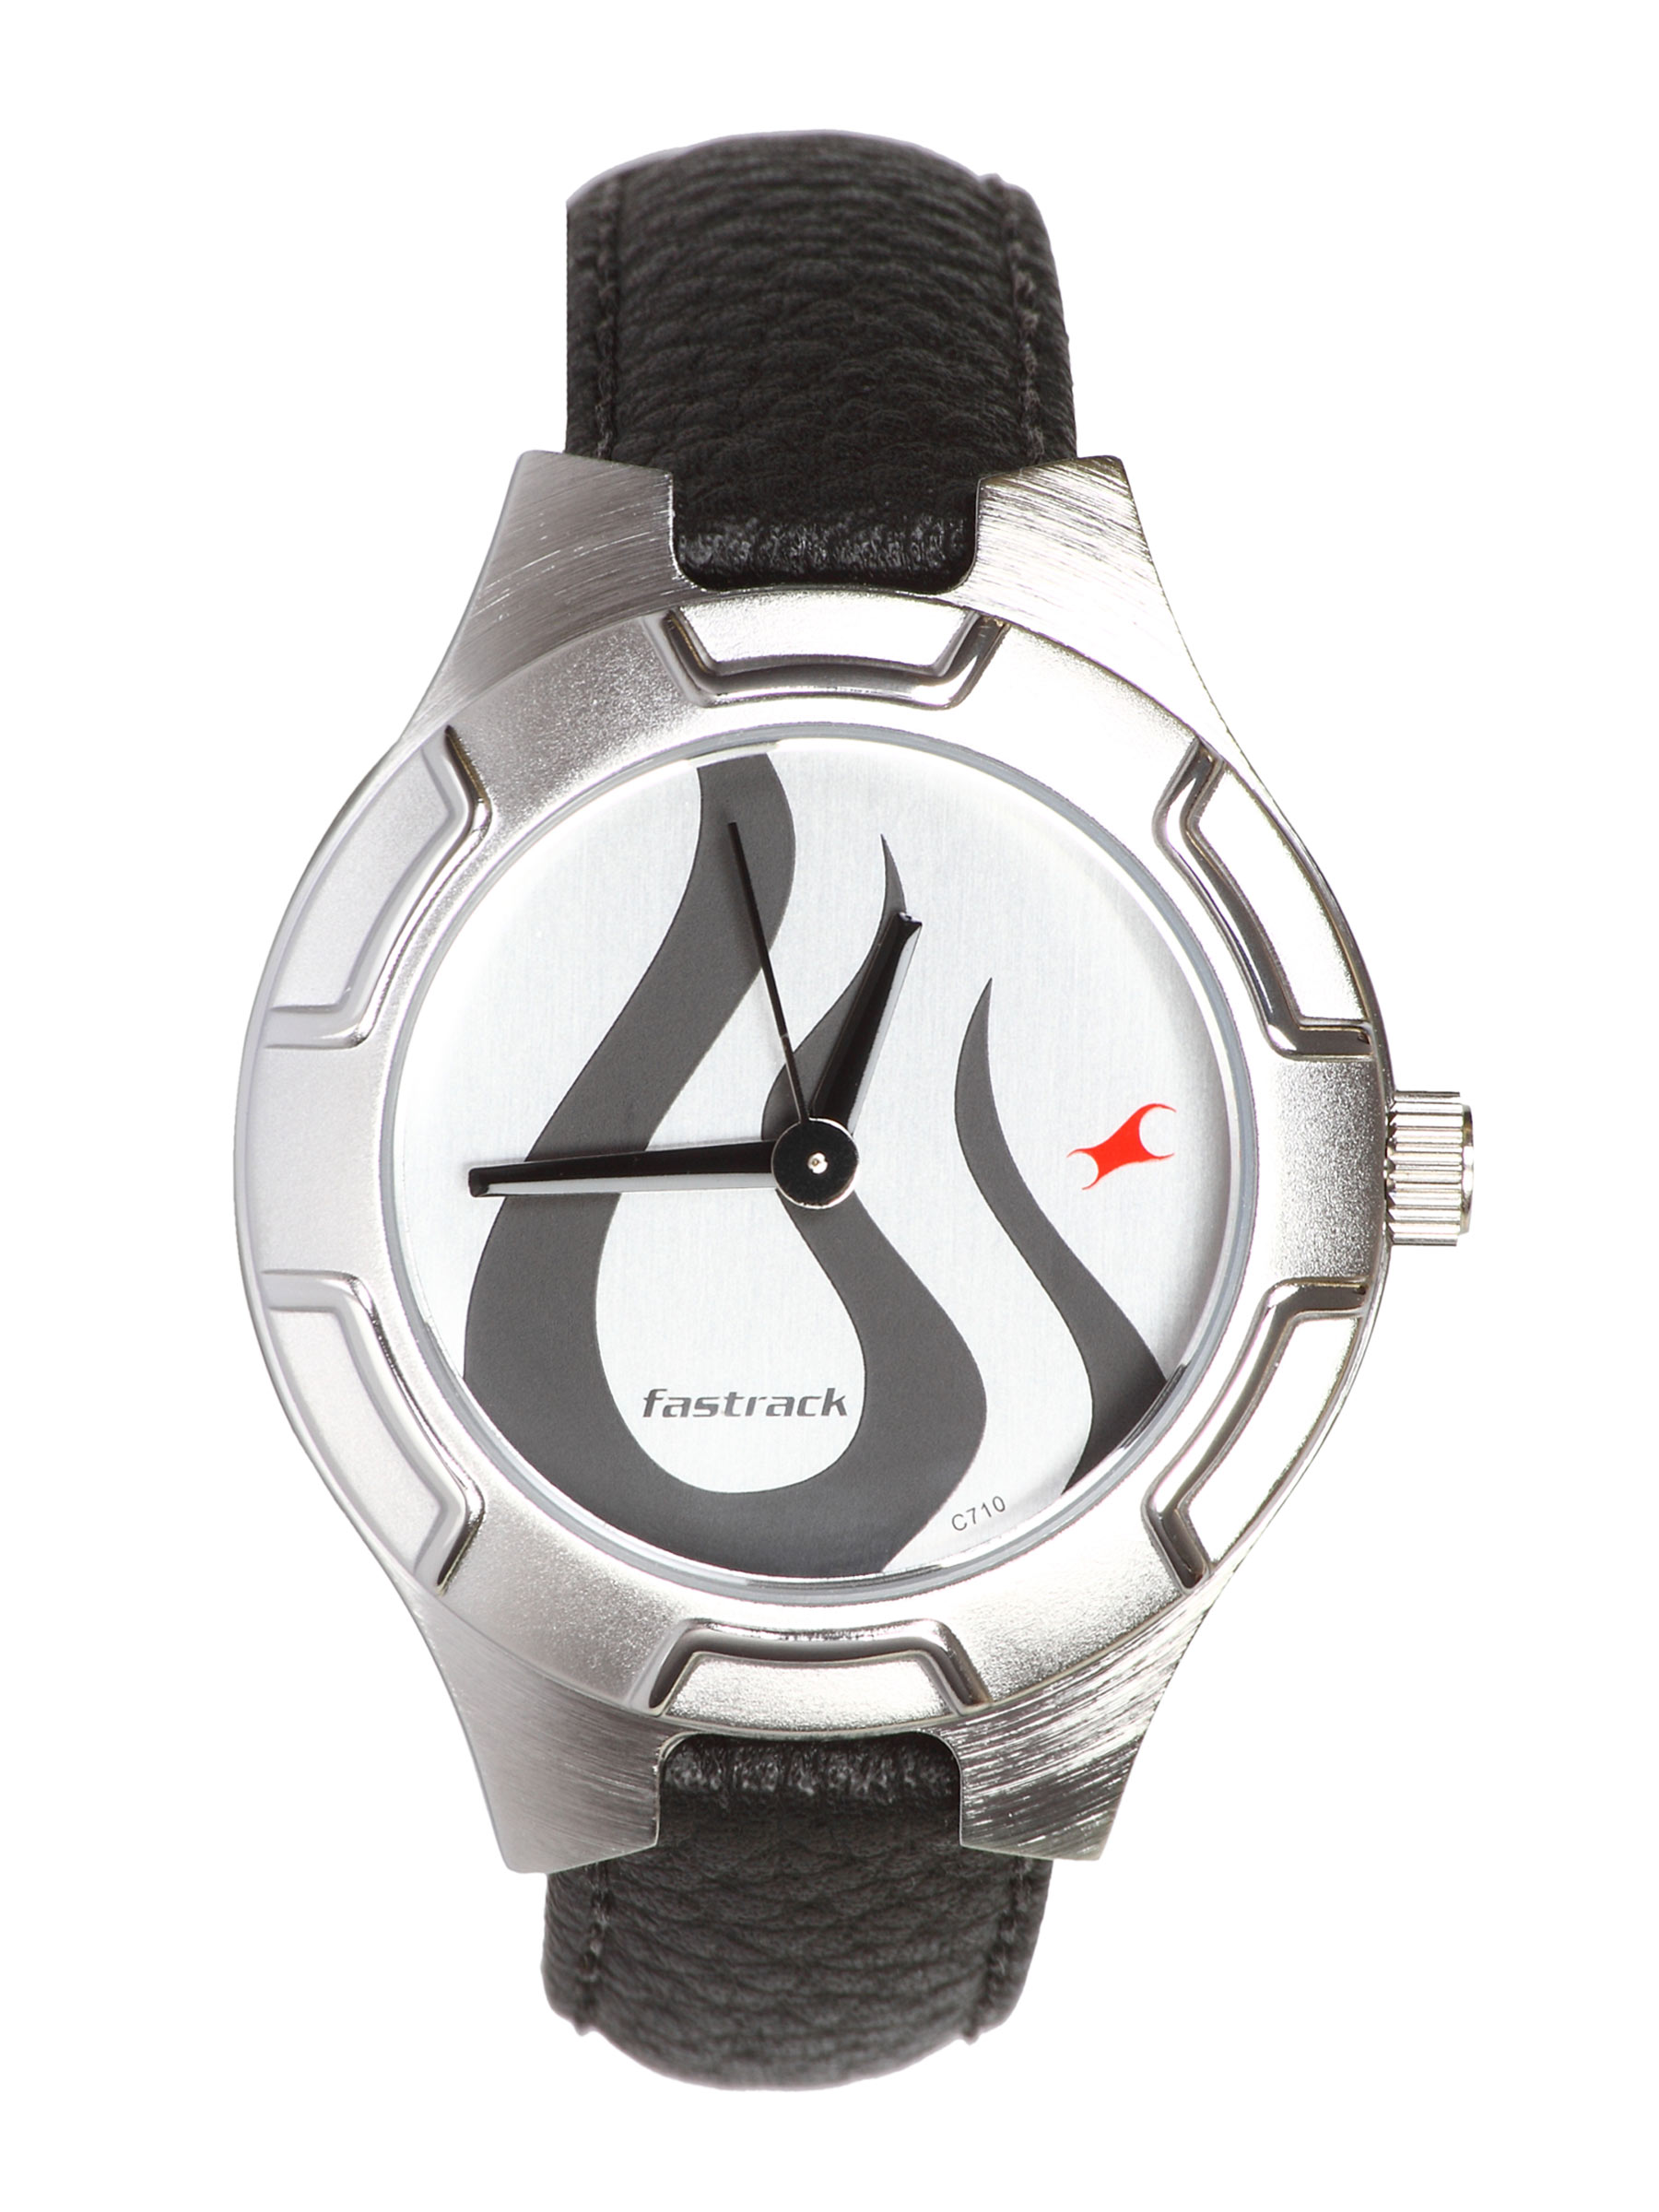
Fastrack Women Bikers Analog Steel Black Watch
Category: Accessories / Watches / Watches
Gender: Women
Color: Black
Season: Winter 2016
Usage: Casual